Question: Please indicate a possible affordance area of baseball bat that can be used for hitting
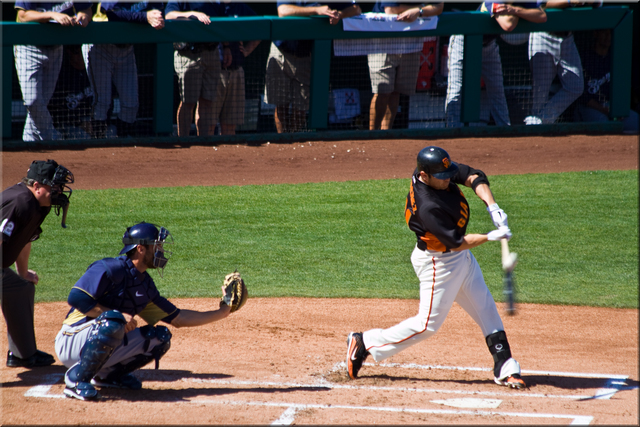
Answer: [501.5, 251, 520.5, 318]